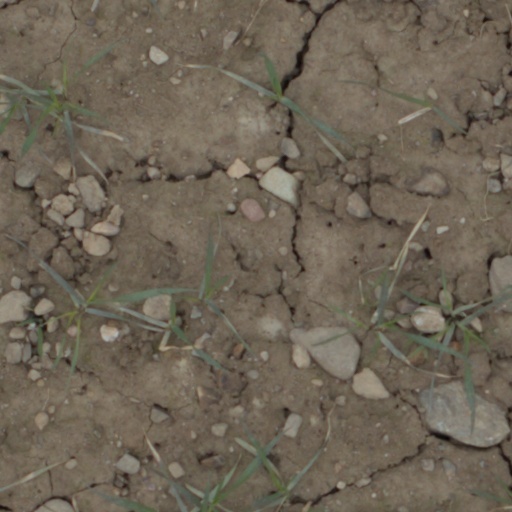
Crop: wheat